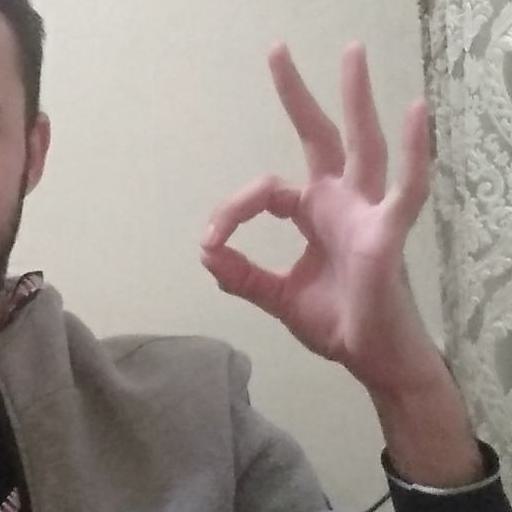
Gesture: ok